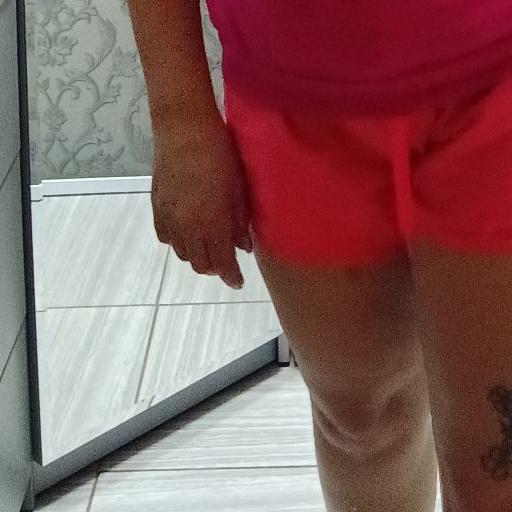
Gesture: no_gesture